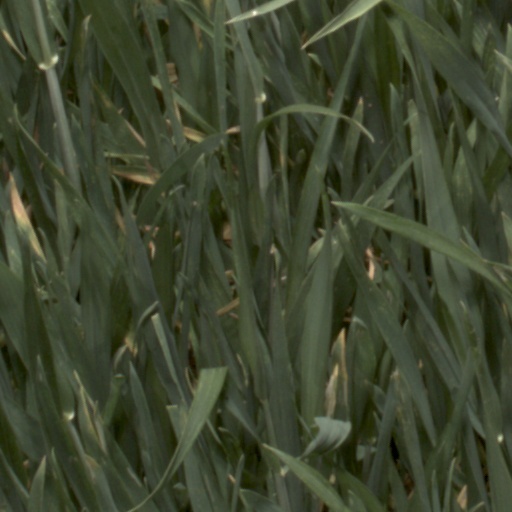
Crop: wheat